Gaki Sherocho

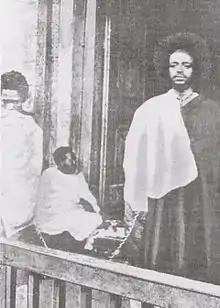
Tato Gaki Sherocho in chains after his defeat against "Ras" Welde Giyorgis Aboye in 1897

Captured on 10 September, Gaki Sherocho was brought in silver chains (forged out of silver looted from his own treasury) to Addis Ababa. Ras Walda Giyorgis had forced informants to reveal the location of the crown. Gaki Sherocho had to formally show his submission before Menelik II in Addis Ababa. He was then held prisoner at the former capital of Ankober. Athill relates that "so much prestige was attached to the royal crown that Menelik had it sent to Switzerland for fear that its presence in Abyssinia should encourage the descendants of Galito [Gaki Sherocho] to rise in rebellion for its recovery." Two lamentations ascribed to Gaki Sherocho bemoans his fate in captivity, recalling his days of freedom and abundance in independent Kaffa. After the death of Menelik II he was taken to Addis Ababa where he died in 1919. He was survived by 9 children.